Richard Andree

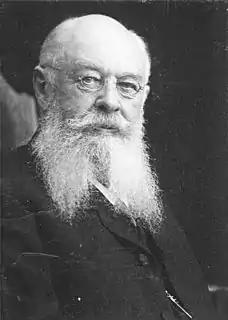
Portrait of Andree, 1900

Richard Andree (26 February 1835 – 22 February 1912) was a German geographer and cartographer, noted for devoting himself especially to ethnographic studies. He wrote numerous books on this subject, dealing notably with the races of his own country, while an important general work was "Ethnographische Parallelen und Vergleiche" (Stuttgart, 1878).